Frederick Kesler

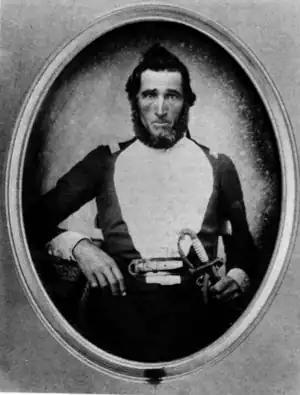
Frederick Kesler was a major in the Nauvoo Legion

Frederick Kesler (1816–1899) was an early member of the Church of Jesus Christ of Latter-day Saints, Born in Meadville, Crawford Co., Pennsylvania. Son of Frederick Kesler and Mary Lindsay. He married Jane Elizabeth Pratt (October 27, 1837 – November 23, 1912). He was baptized in 1835. Kesler was a bodyguard of Joseph Smith, served as a major in the militia corps of the Great Salt Lake Military District, was a justice of the peace, and director of the penitentiary. He was also a bishop for many years, major in the Nauvoo Legion, mill builder, and an associate of Brigham Young from Nauvoo.